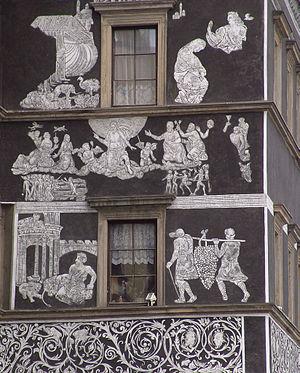
Litoměřice est une ville de la région d'Ústí nad Labem, en Tchéquie, et le chef-lieu du district de Litoměřice. Sa population s'élevait à 24 045 habitants en 2018.